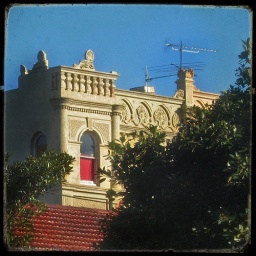
red curtain over Georgina